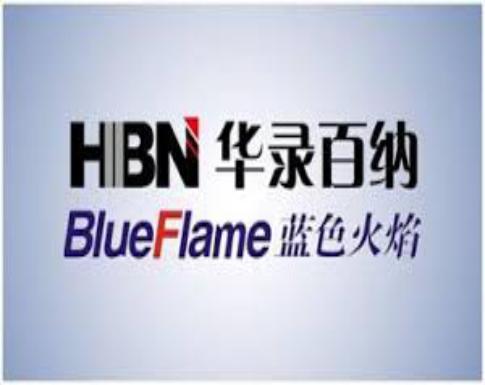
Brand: hualu
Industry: Electronic